George Air Force Base

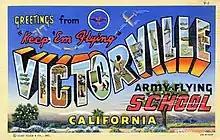
A 1943 postcard from Victorville Army Airfield California

Waco CG-4 Glider pilots were also trained at Victorville Field, with special emphasis on spot-landing and night flying. The gliders were an essential part of the 6 June 1944, D-Day invasion as hundreds of gliders carried troops and equipment to landing sites in Normandy, France. To ease the overcrowded runways at Victorville, glider students practiced take-offs and landings at the El Mirage Lakebed and El Mirage Field. There were seven oiled runways on the dusty dry lake and they worked well until the lake bed flooded in January 1943.